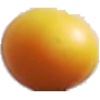
Label: Cherry Wax Yellow 1